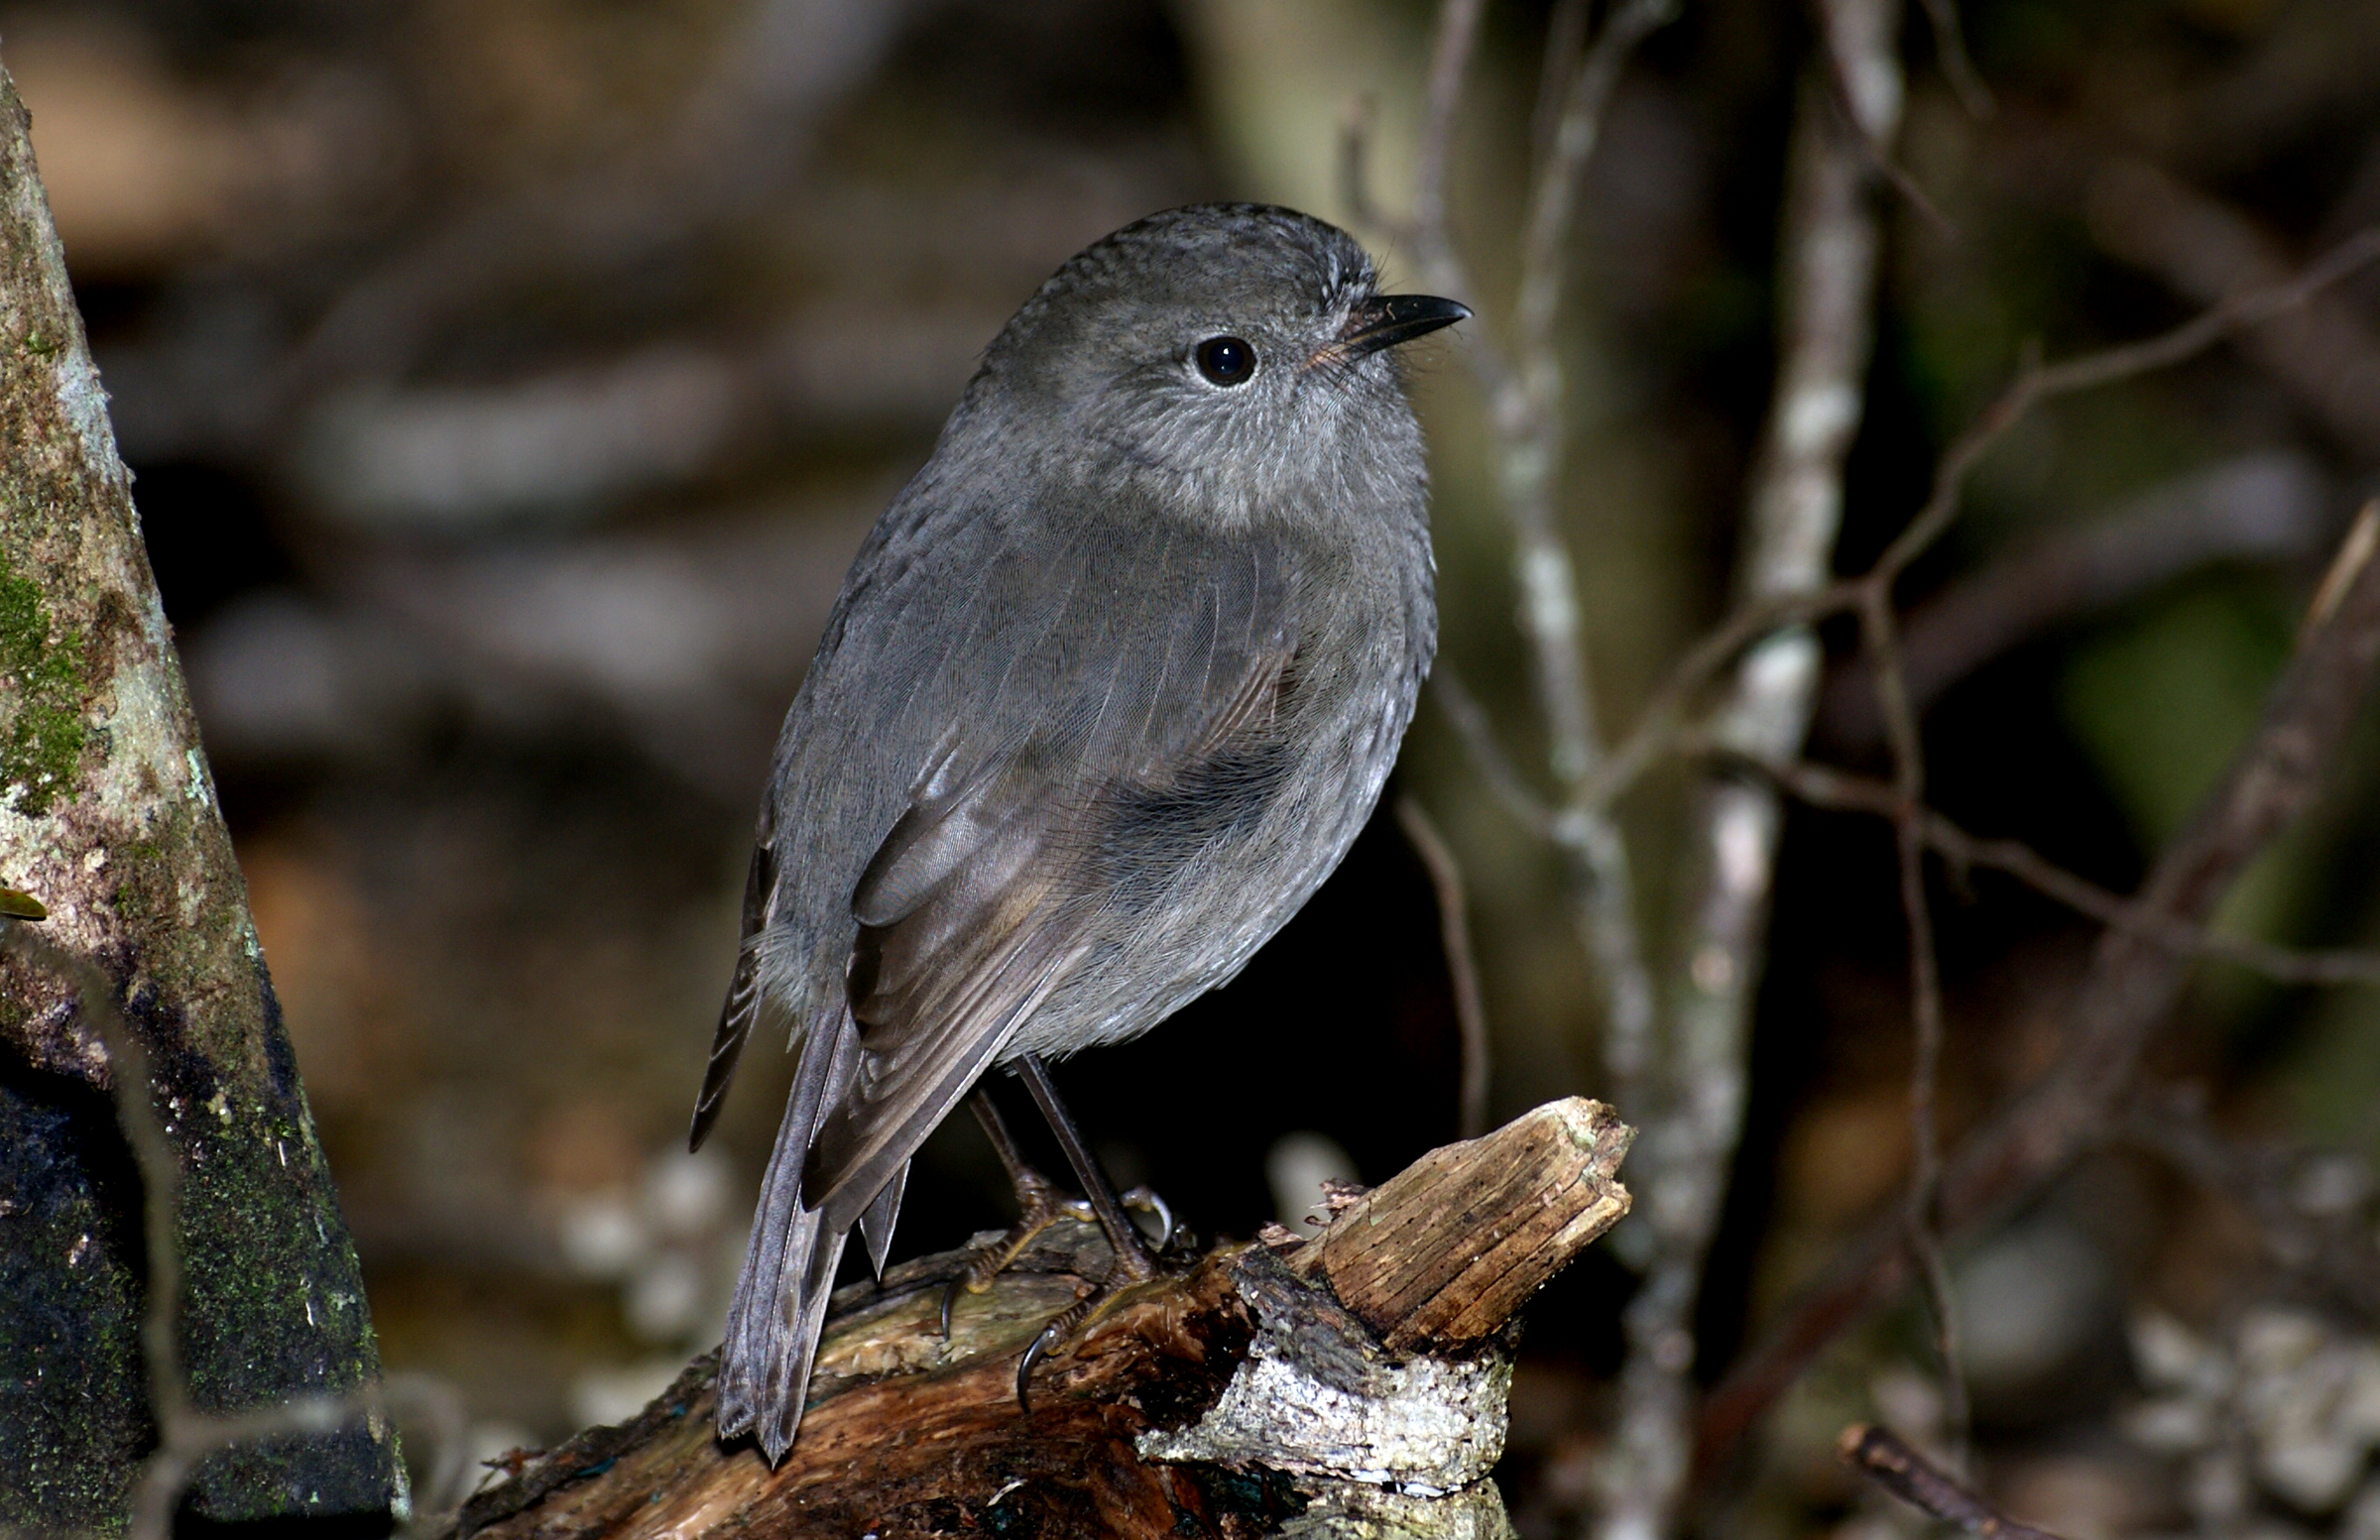
nature, branch, bird, wildlife, beak, robin, fauna, vertebrate, newzealandbirds, flickrsbestcreatures, bushrobin, newzealandnativebirds, petroicaaustralis, endangeredspecies, toutouwai, graybird, endangeredbirds, endemictonewzealand, wren, old world flycatcher, perching bird, emberizidae, cinclidae, nightingale